Describe the emotion expressed in this image:  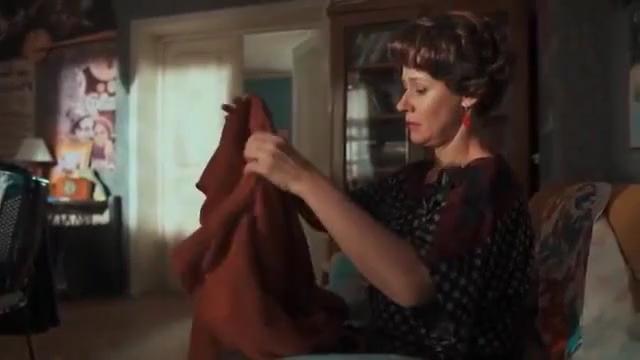
This person displays Suffering, valence and arousal with moderate intensity.